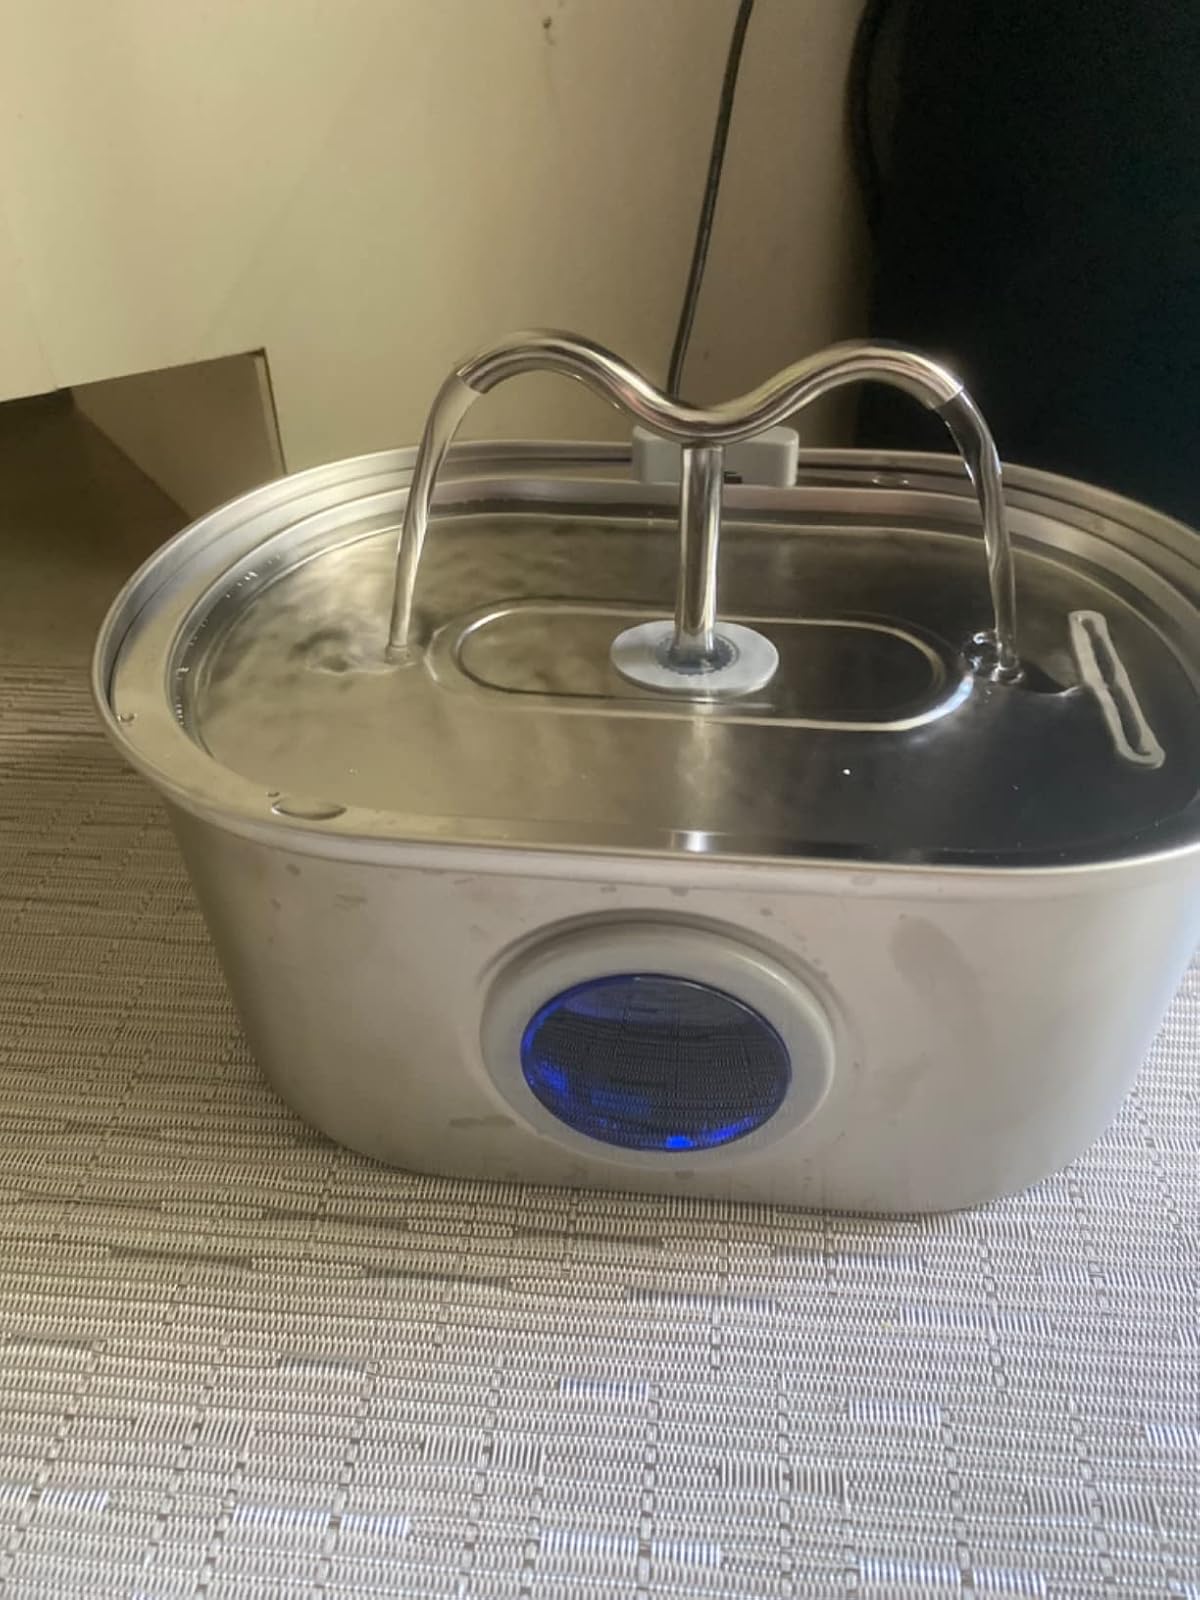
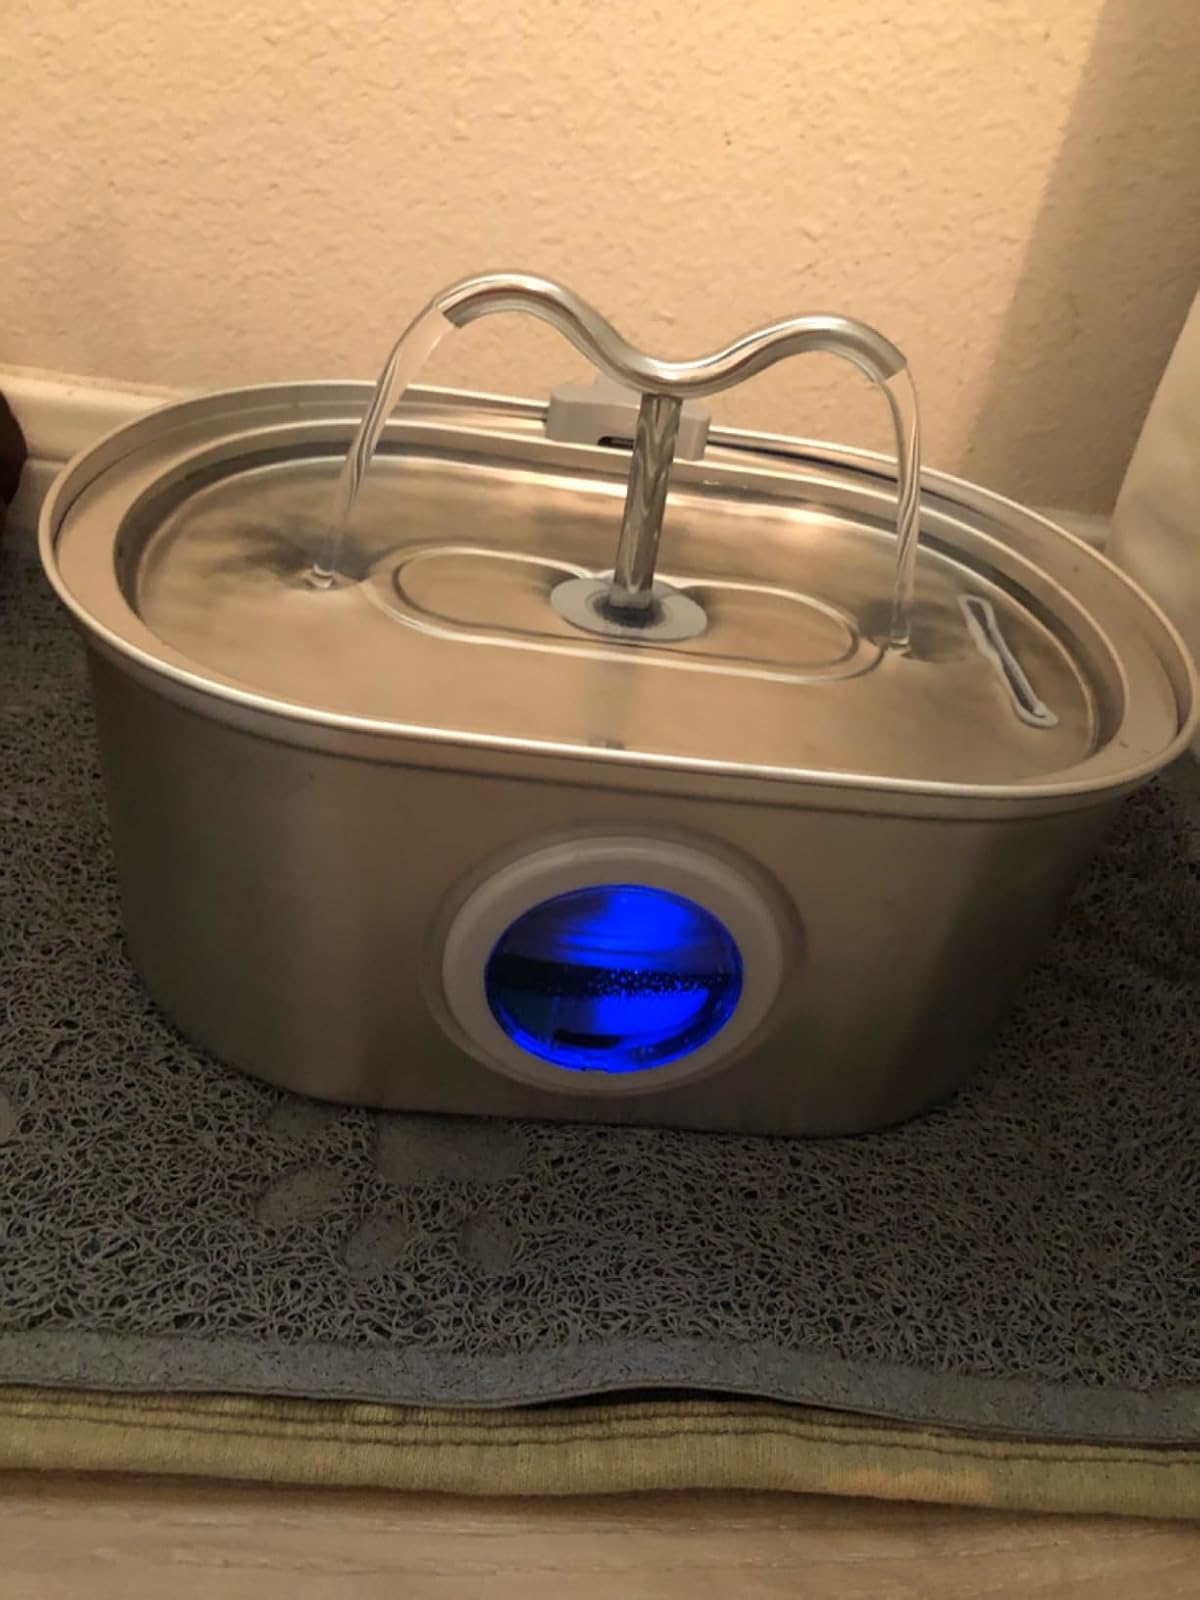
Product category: items_bowl
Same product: yes